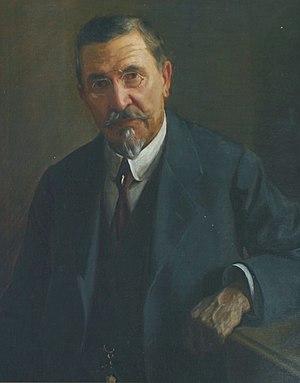
Negotin est une ville et une municipalité de Serbie situées dans le district de Bor. Negotin est le centre judiciaire et culturel du district. Au recensement de 2011, la ville comptait 16 716 habitants et la municipalité dont elle est le centre 36 879.
La musique serbe est pratiquée en Serbie mais aussi par les nombreuses communautés serbes émigrées notamment au sein de l'ex-Yougoslavie. Elle est très proche de la musique macédonienne et bulgare, elles-mêmes influencées par toutes musiques des différents peuples de l'empire ottoman et avant lui, de l'empire byzantin.
La maison de Stevan Mokranjac à Negotin se trouve à Negotin, dans le district de Bor, en Serbie. Elle est inscrite sur la liste des monuments culturels de grande importance de la République de Serbie.